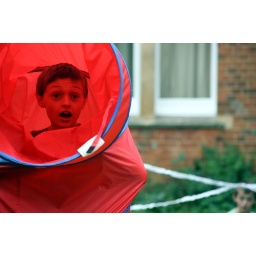
Astonished boy in red tube